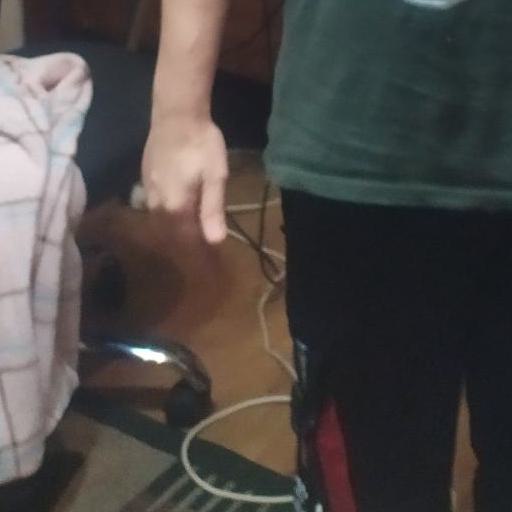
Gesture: no_gesture